Short 330

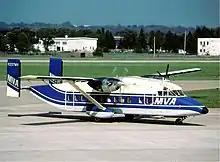
Mississippi Valley Airlines's Short 330 at Saint Paul International Airport in 1985

The basic Short 330 was a passenger aircraft intended as a short-range regional and commuter airliner, and had been designed to take advantage of US regulations which allowed commuter airlines to use aircraft carrying up to 30 passengers, thereby replacing smaller types such as the Beechcraft Model 99 and the de Havilland Canada DHC-6 Twin Otter. The Short 330 entered service with Time Air (a Canadian airline) in 1976. Despite its somewhat portly looks (one regional airline affectionately dubbed it the "Shed" ), it soon proved to be an inexpensive and reliable 30-seat airliner.